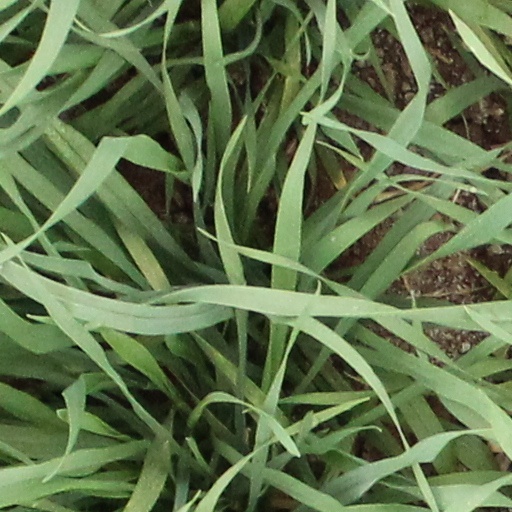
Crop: wheat